Mandell Creighton

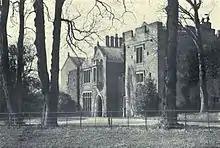
exterior of large, stone-built rural residence

Merton was a small college, which Creighton later described as "a very cosmopolitan place, made up of all sorts of men, with all sorts of tastes. There were rich men, poor men, reading men, idle men, all meeting on terms of mutual respect and with perfect frankness". Merton was much favoured by undergraduates from public school backgrounds who had more inclination to sports than to serious study. Creighton was not one such, and his poor eyesight prevented him from playing cricket and football, but he was able to join the college rowing team. Walking continued to be his principal physical recreation. He recalled, "I used to take a train and go somewhere, and walk through the villages, see the churches, study the architecture, and speculate on the conditions of life which must have been the outcome of these surroundings".